Erald Dervishi

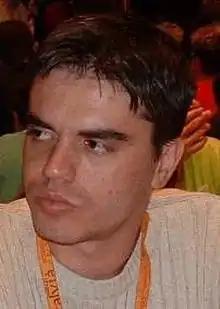
Erald Dervishi, 2004

Erald Dervishi (born 10 November 1979) is an Albanian chess grandmaster. He is a two-time Albanian Chess Champion.